BBC Philharmonic

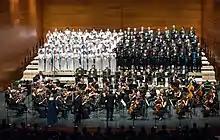
The BBC Philharmonic at the Quincena Musical de San Sebastián in 2017

Yan Pascal Tortelier was principal conductor of the orchestra from 1992 to 2002, and now holds the title of conductor laureate. Gianandrea Noseda became principal conductor of the orchestra in September 2002 and in October 2006 he became chief conductor, with his contract extended through 2010. Noseda concluded his tenure as chief conductor in 2011 and now has the title of conductor laureate along with Tortelier. In July 2010, the orchestra announced the appointment of Juanjo Mena as its next chief conductor, effective with the 2011–2012 season, with an initial contract of three years. Vassily Sinaisky, principal guest conductor of the orchestra from 1996 through January 2012, now has the title of conductor emeritus with the orchestra. In March 2011, the orchestra announced the appointment of John Storgårds as its next principal guest conductor, effective January 2012. In January 2017, the orchestra announced the appointment of Ben Gernon as its next principal guest conductor, as of the autumn of 2017. In parallel, Storgårds took the title of chief guest conductor of the orchestra. Mena concluded his tenure as principal conductor in the summer of 2018.